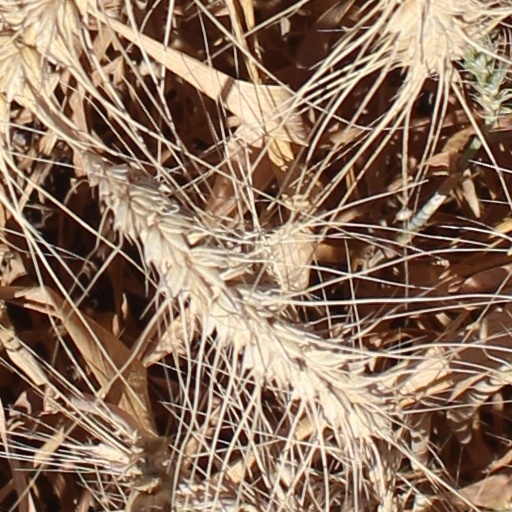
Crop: wheat